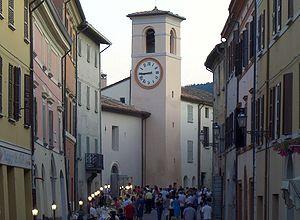
Casola Valsenio est une commune italienne de la province de Ravenne dans la région Émilie-Romagne en Italie.